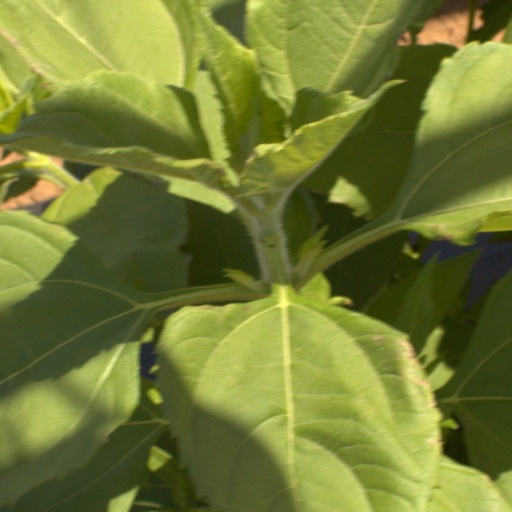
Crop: Jerusalem artichoke